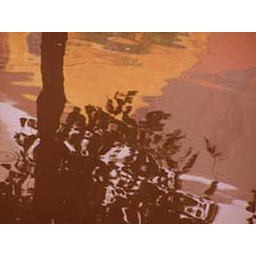
Tree and building in the water